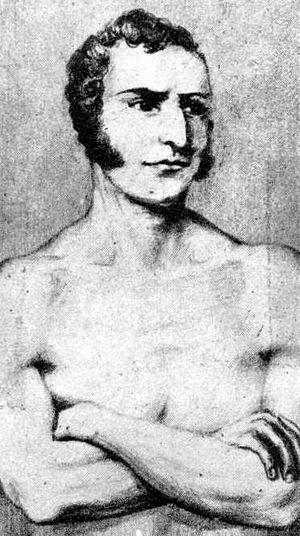
Dutch Sam, de son vrai nom Samuel Elias, est un boxeur anglais combattant à mains nues né le 4 avril 1775 à Petticoat et mort le 3 juillet 1816.